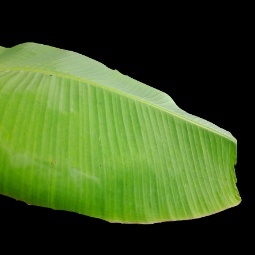
Label: Healthy